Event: Nepal Earthquake
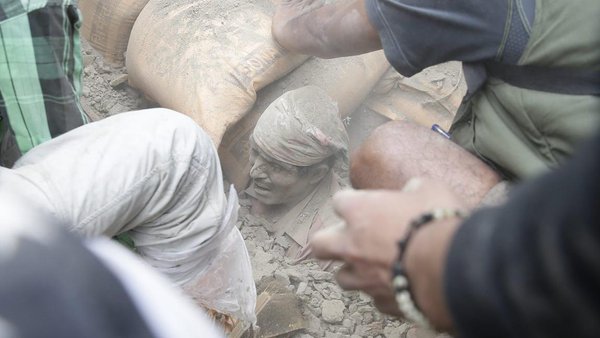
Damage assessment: damage